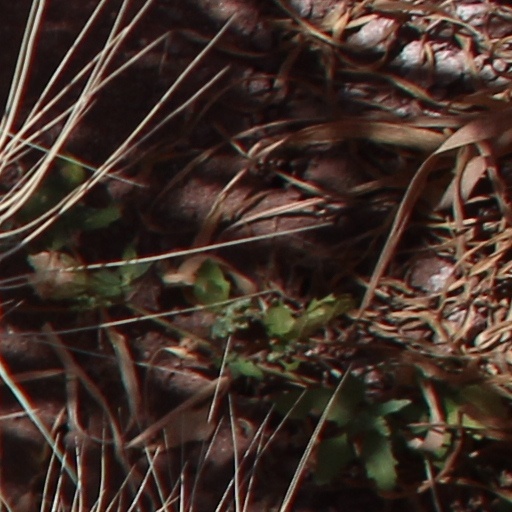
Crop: wheat